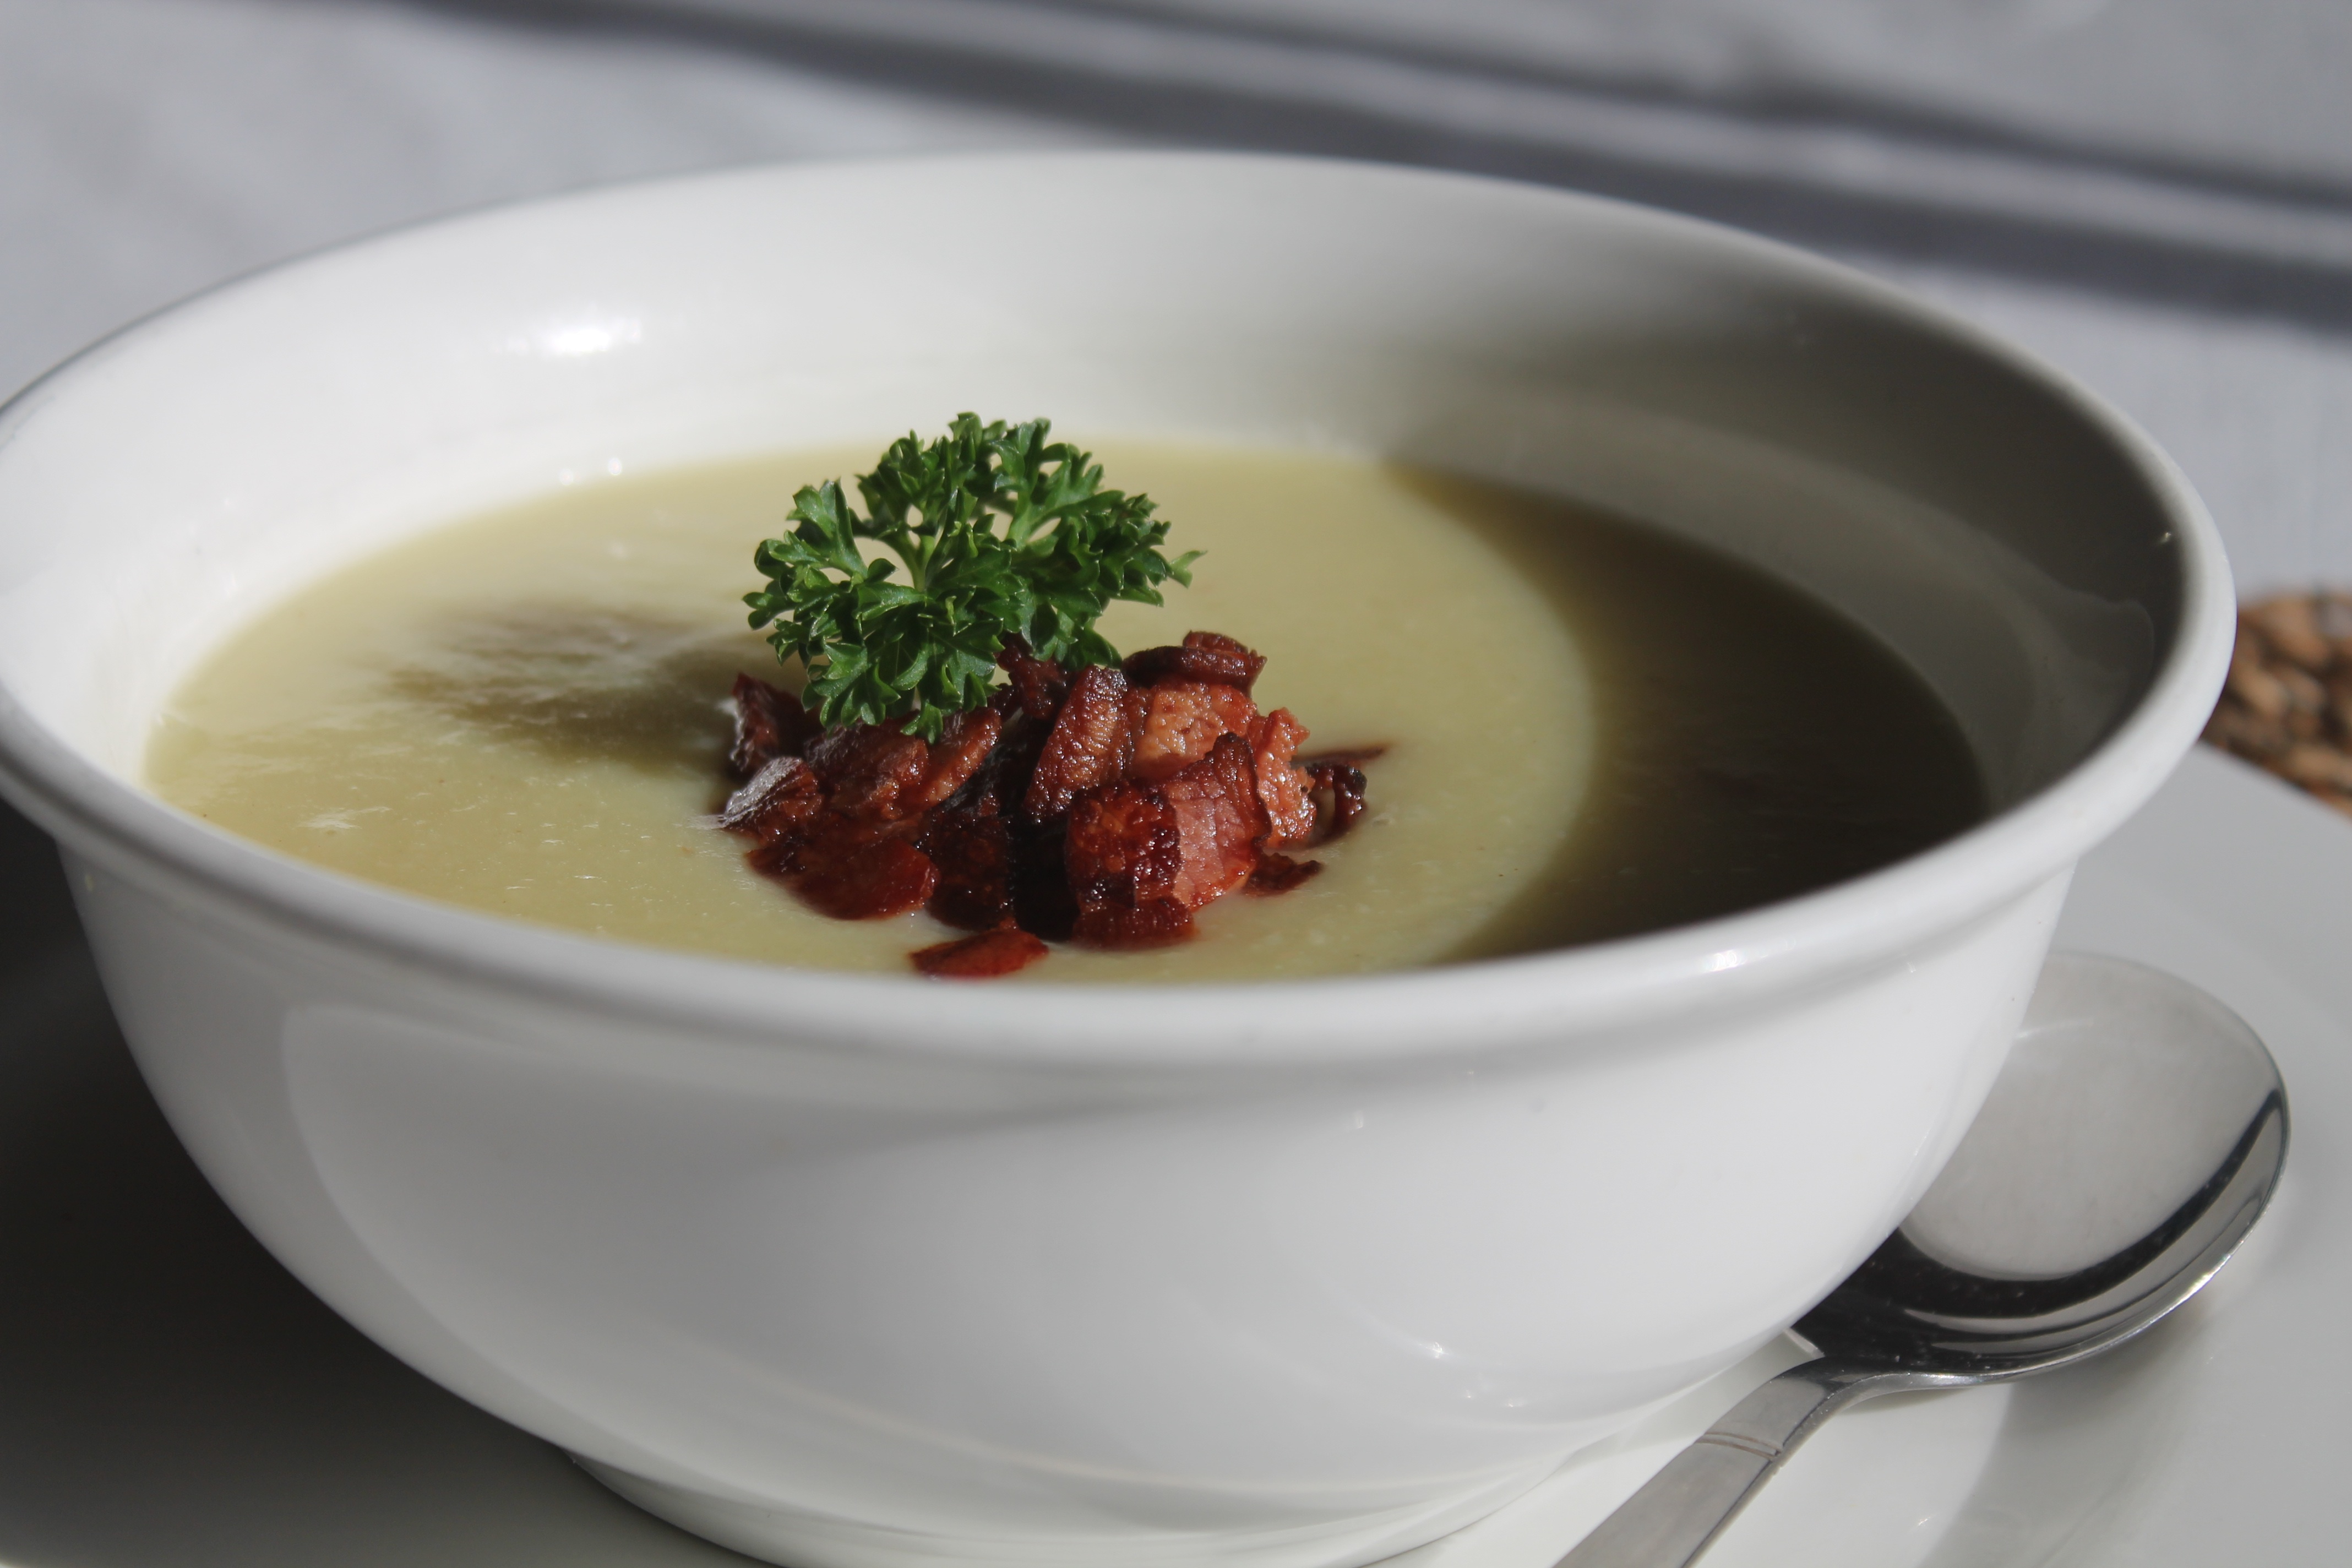
bowl, dish, meal, food, cooking, produce, vegetable, fresh, cuisine, delicious, soup, spoon, potato, bacon, leek, parsley, potatoes, appetizer